John Farmer (cartographer)

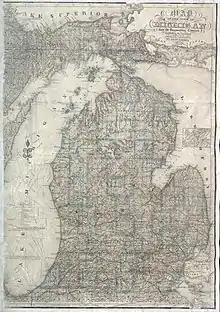
Map of the state of Michigan and the surrounding country

John Farmer (1798 – 1859, Detroit) was an American educator and cartographer.